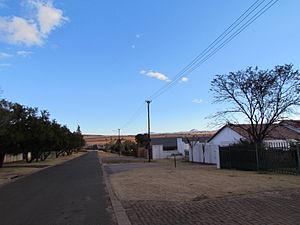
Lydenburg est une ville d'Afrique du Sud, située dans le Transvaal dans la province de Mpumalanga. Lydenburg fut également la capitale de la République sud-africaine de Lydenburg de 1856 à 1860.